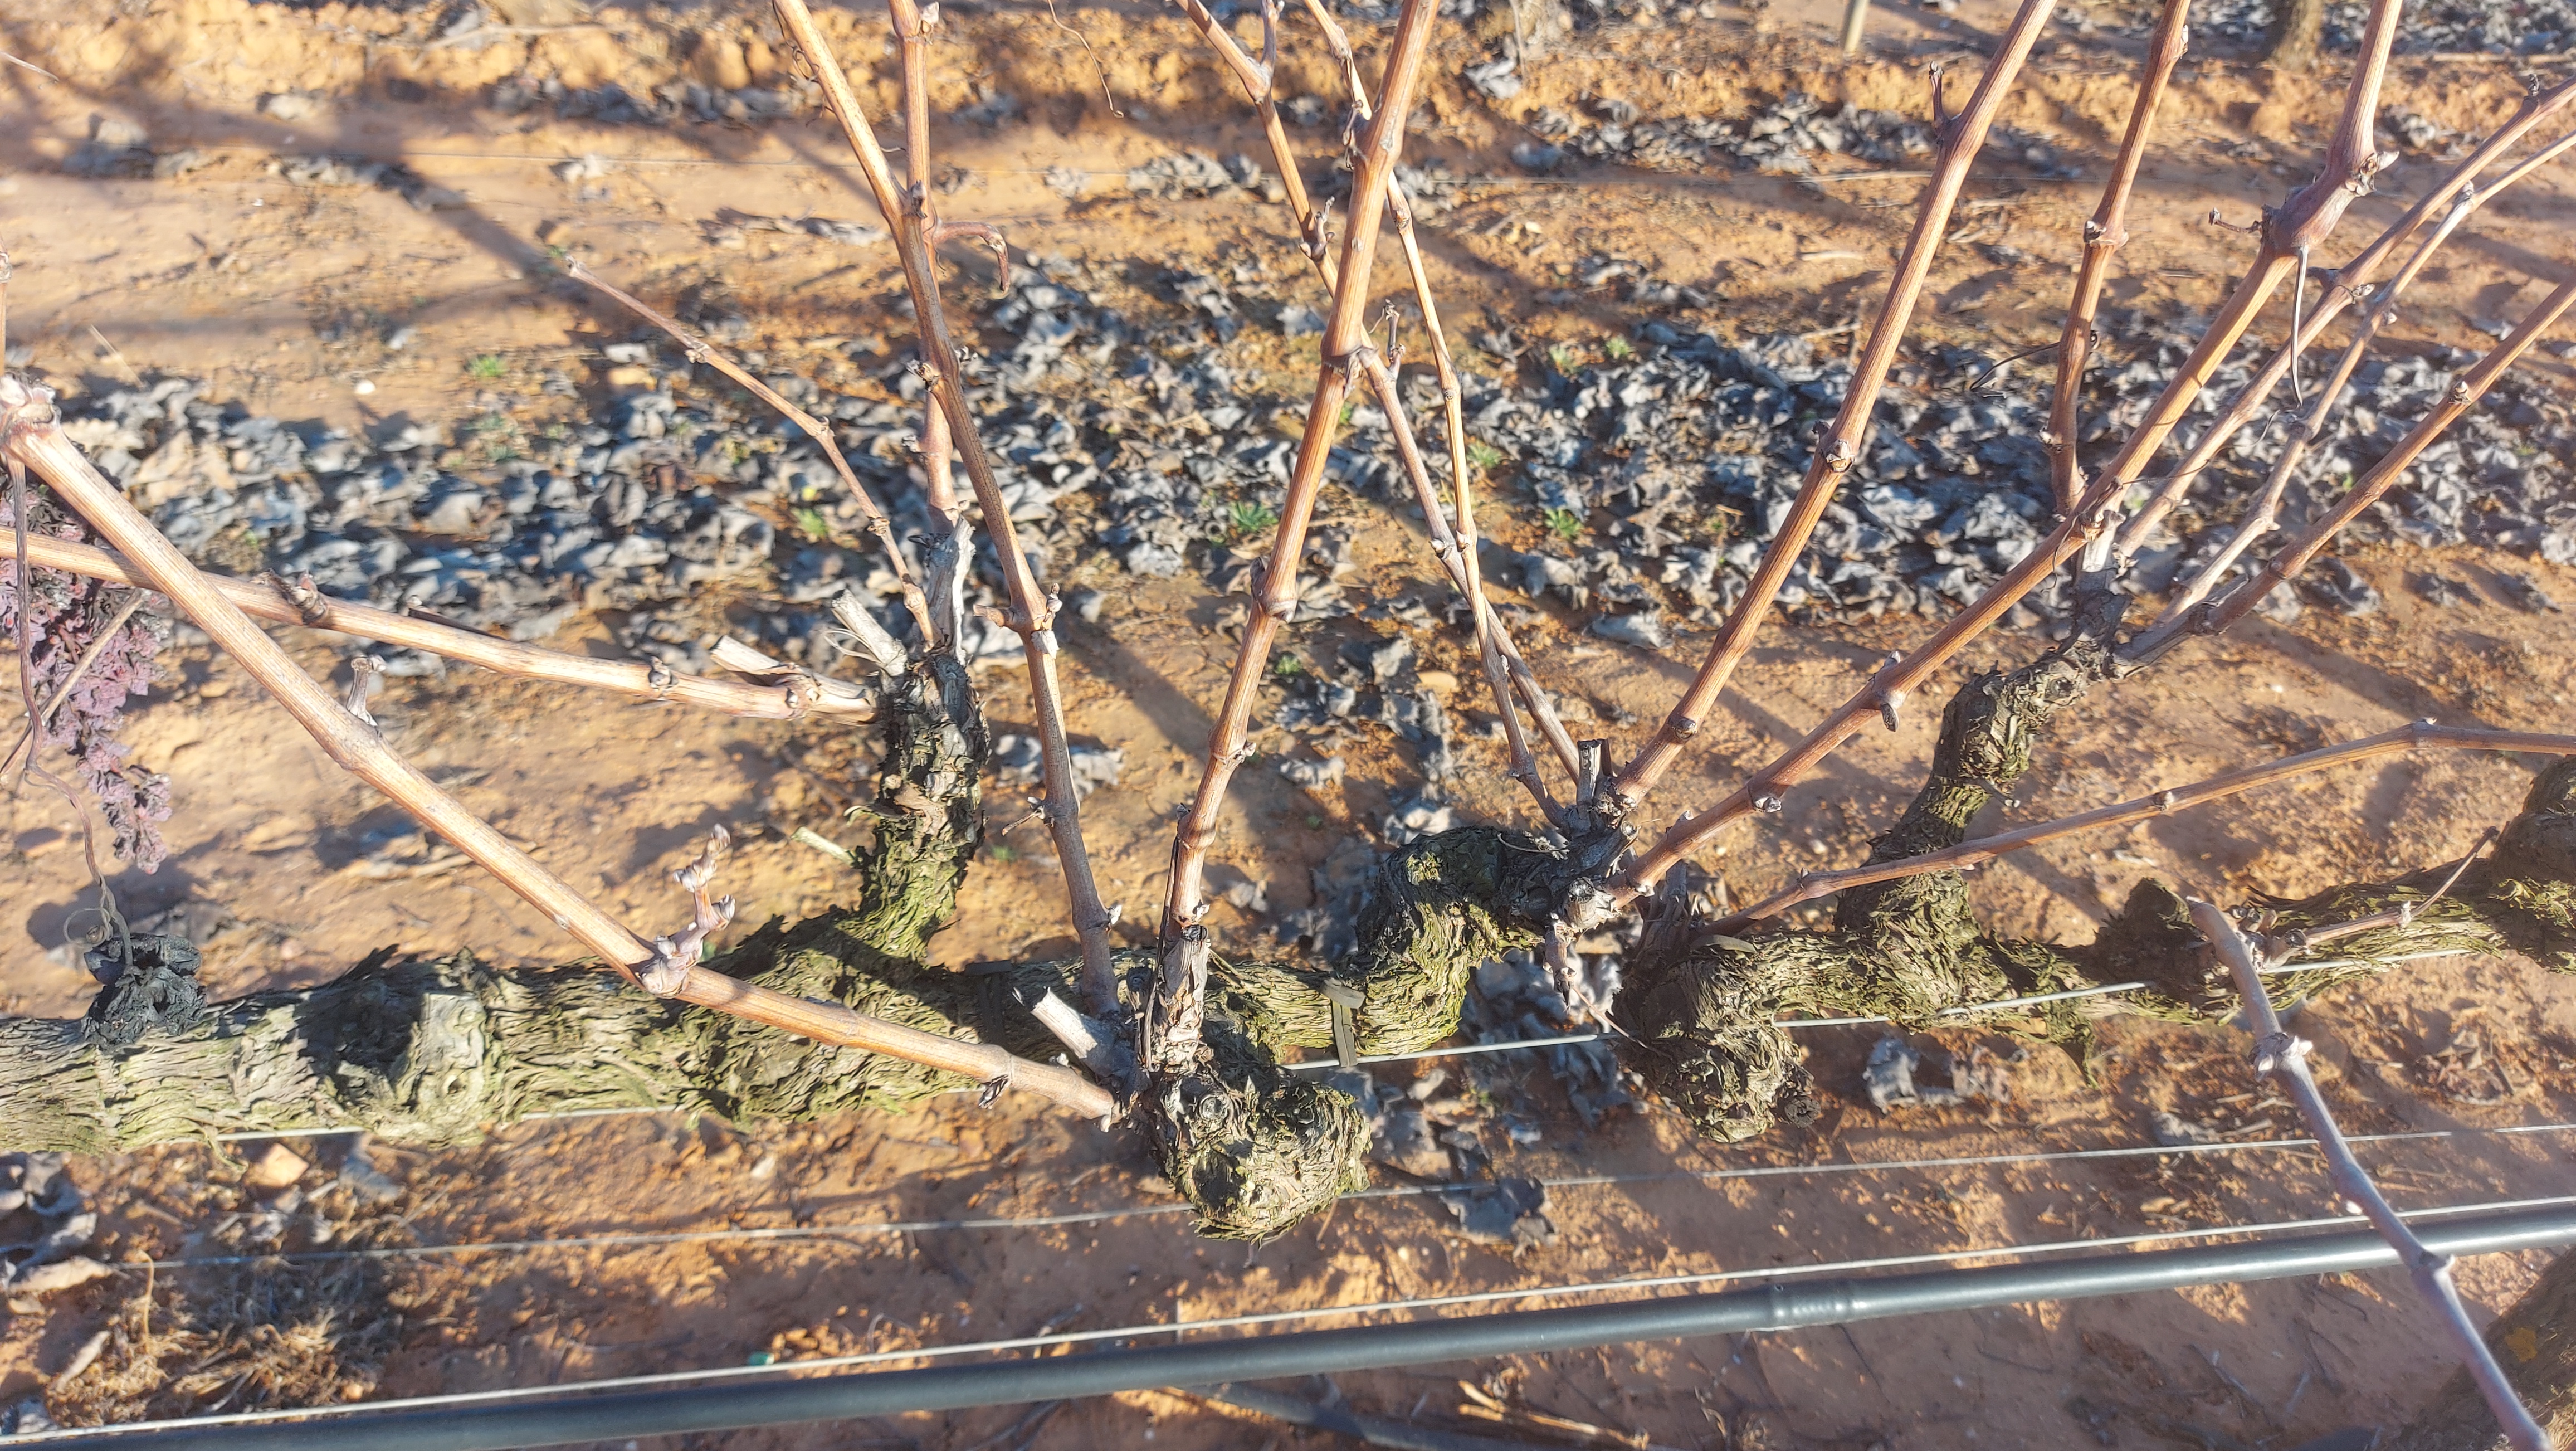
Unpruned shoots: 16
Pruned shoots: 0
Trunks: 2